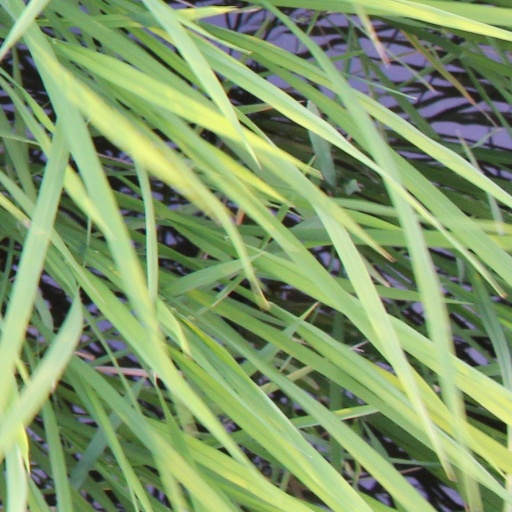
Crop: rice